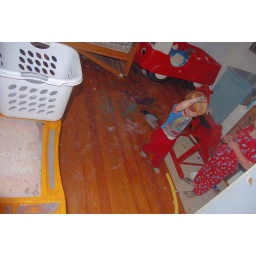
They dumped out the soapy paint water mostly on the desk, and in the background you can see the paint on the floor in the background.